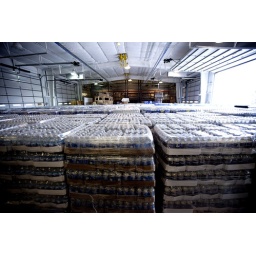
More than 1.9 million bottles of water were distributed by the Kentucky National Guard and other federal agencies.